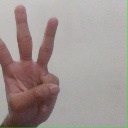
अक्षर: व